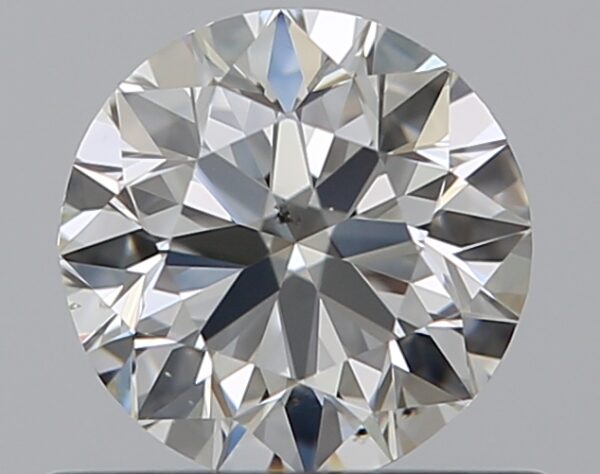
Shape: round
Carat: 0.5
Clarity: VS2
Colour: I
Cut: EX
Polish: EX
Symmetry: VG
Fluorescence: N
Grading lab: GIA
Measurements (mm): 5.02 x 5.08 x 3.16